The Ellsworth American

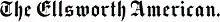

The Ellsworth American is a local weekly newspaper covering Hancock County, Maine.